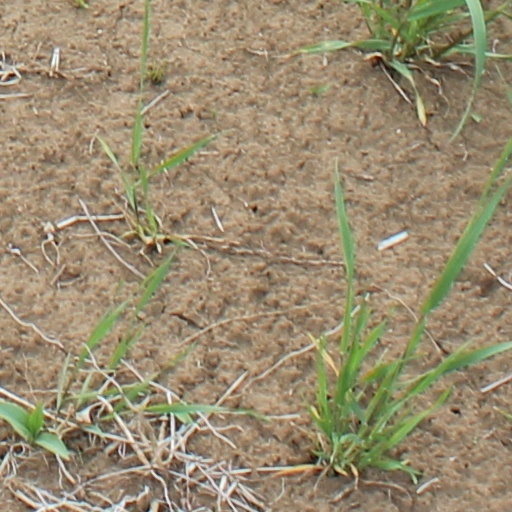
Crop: wheat